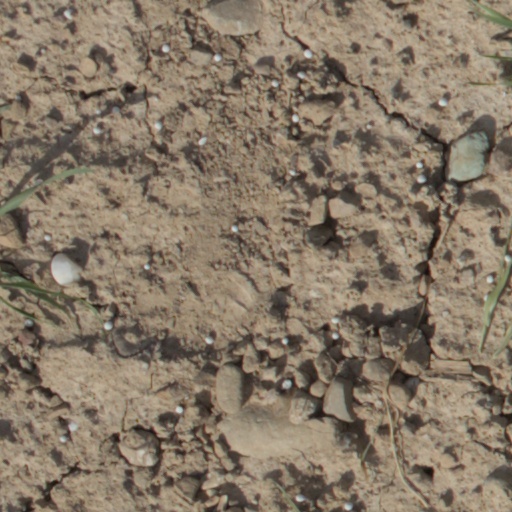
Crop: wheat